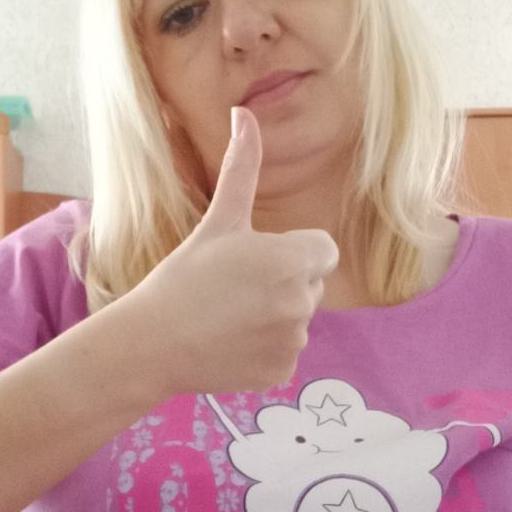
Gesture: like